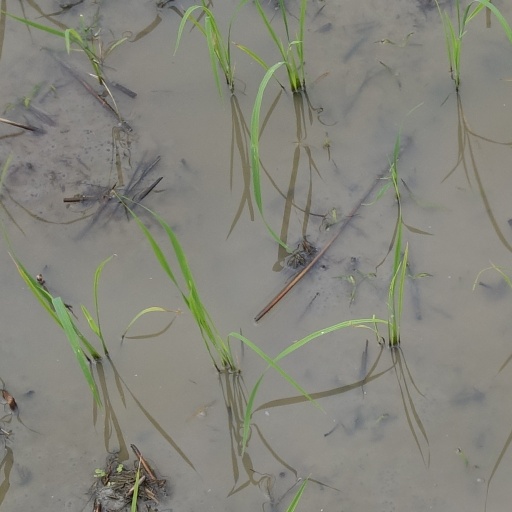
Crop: rice